Ministry of Awqaf and Islamic Affairs (Qatar)

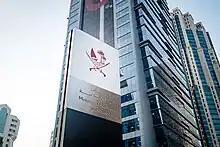
Ministry of Awqaf and Religious Affairs headquarters in Doha.

The Qatari Ministry of Awqaf and Islamic Affairs (AWQAFM) is a Qatari government agency also known as the Ministry of Endowments and Islamic Affairs and the Qatar Awqaf Authority. AWQAFM was created in April 2022 with the stated aim of "ensuring that all areas of modern life comply with the principles of Islam."